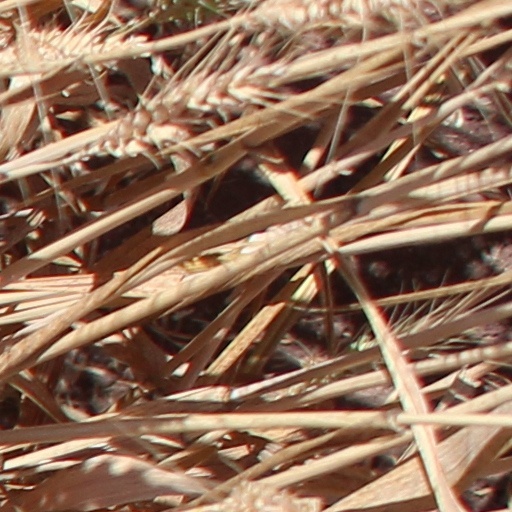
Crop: wheat